Monument of Liberty, Ruse

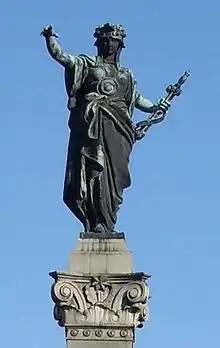
The Monument of Liberty in Rousse, Bulgaria.

The Monument of Liberty (Bulgarian: Паметник на свободата, "Pametnik na svobodata") in Rousse, Bulgaria, was built at the beginning of the 20th century by the Italian sculptor Arnoldo Zocchi. As time went by, it gained significance as one of the city's symbols, and now forms a part of her coat of arms.